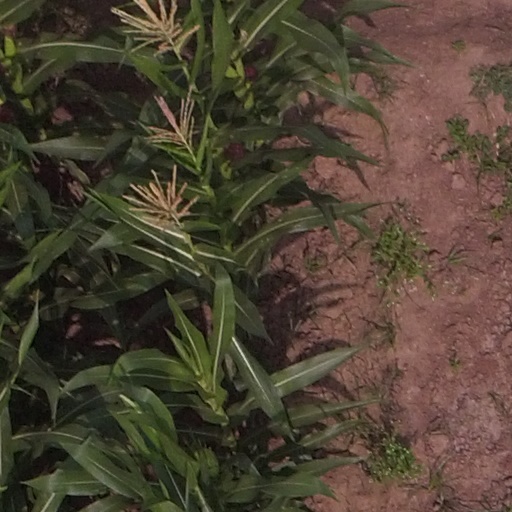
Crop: maize; corn